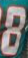
Number: 8